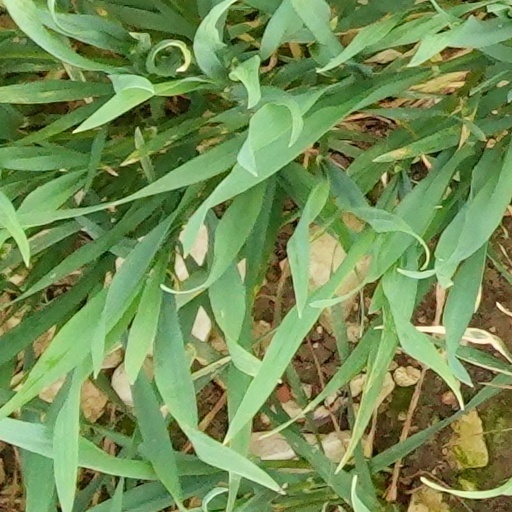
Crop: wheat